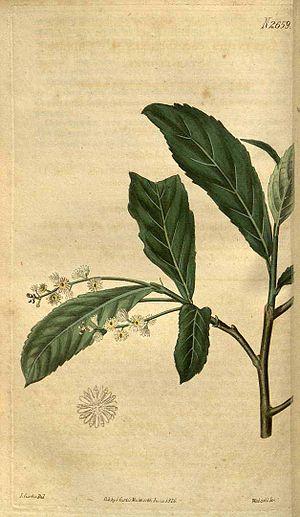
Les Lumières portugaises, appelées Iluminismo en portugais, sont la contribution intellectuelle du Portugal au mouvement des Lumières. Le mouvement des lumières portugaises s'enracine dans une tradition ancienne de pensée critique, de recherches scientifiques et d'ouverture sur le monde héritée du Moyen Âge. Cette tradition commence essentiellement à l'époque du Gharb al-Ândalus et de la Reconquista, avec les influences arabo-berbères dans les domaines des sciences et techniques, et l'émergence d'une littérature satirique précoce. Puis elle connaît son apogée à l'époque des Découvertes portugaises, à l'occasion desquelles des progrès techniques considérables provoquent une révolution dans le domaine scientifique, avec l'exploration de mondes nouveaux.